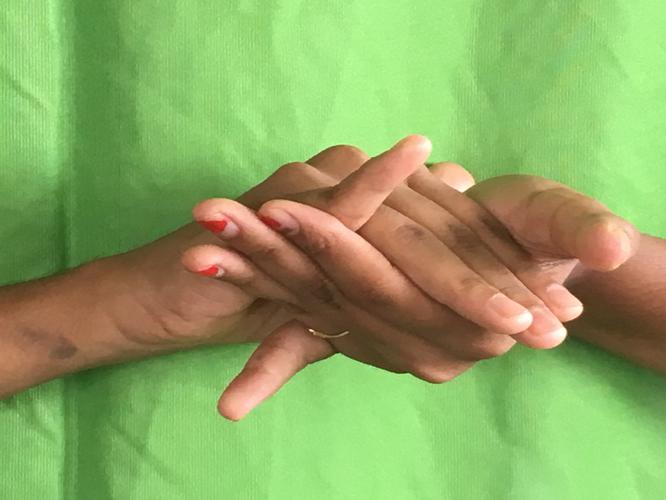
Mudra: Kurma
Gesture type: double_hand